2021 NBA Finals

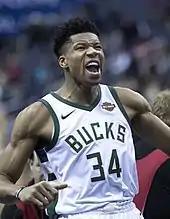
Giannis Antetokounmpo was named the Finals MVP, scoring 50 points in Game 6.

Giannis Antetokounmpo scored a playoff career-high 50 points and added 14 rebounds and five blocks to lead the Bucks to a 105–98 victory to win the series in six games. The 50 points tied a Finals record for the most scored by a player in a series-clinching game, set by Bob Pettit of the St. Louis Hawks in 1958. After his dominant performance in the series, including his third game with at least 40 points and 10 rebounds, Antetokounmpo was named the Finals MVP, the youngest winner at age 26 since Kawhi Leonard (22) in 2014. Antetokounmpo made 16 of his 25 shots, and was a surprising 17 for 19 on his free throws after hitting just 55.6% in the playoffs. The game was tied at 77 after three quarters before he scored 13 in the final period to lead Milwaukee to its first championship since 1971, when they were led by Abdul-Jabbar and Oscar Robertson. Paul led the Suns with 26 points.